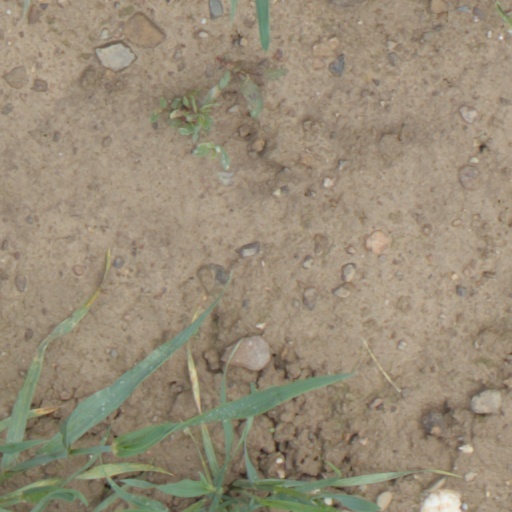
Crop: wheat